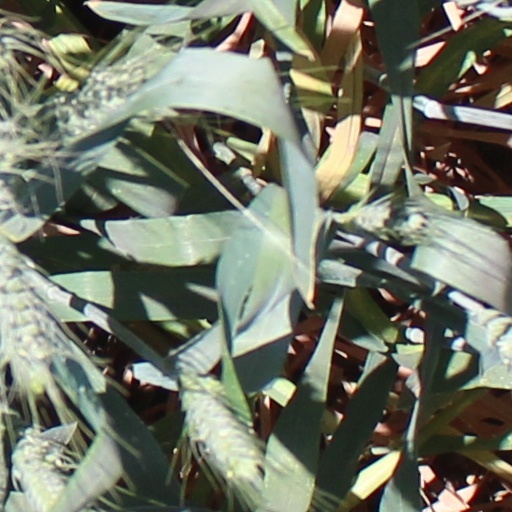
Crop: wheat